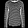
Label: Pullover